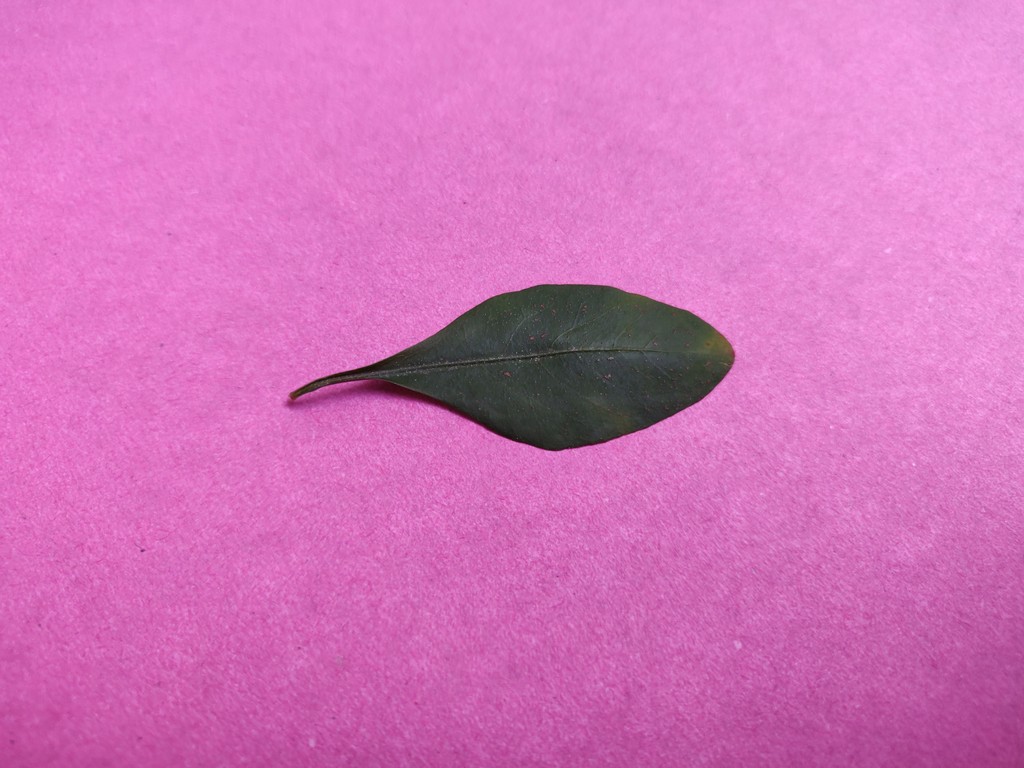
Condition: Unhealthy
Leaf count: single
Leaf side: front